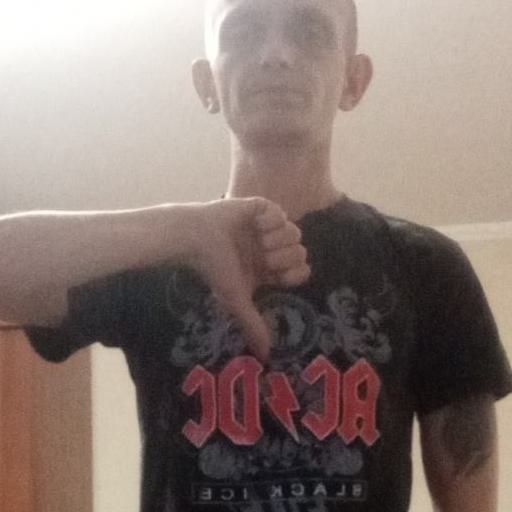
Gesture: dislike